1958 Philadelphia City Council special election

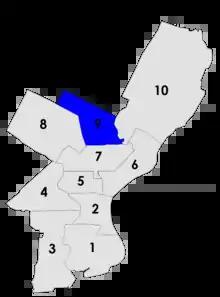
The 9th councilmanic district in 1958

Philadelphia's City Council special election of 1958 was held to fill the 9th district seat vacated by Democrat Charles M. Finley when he died in office. Democrat Henry P. Carr defeated Republican Elizabeth Page Hanna for the seat.